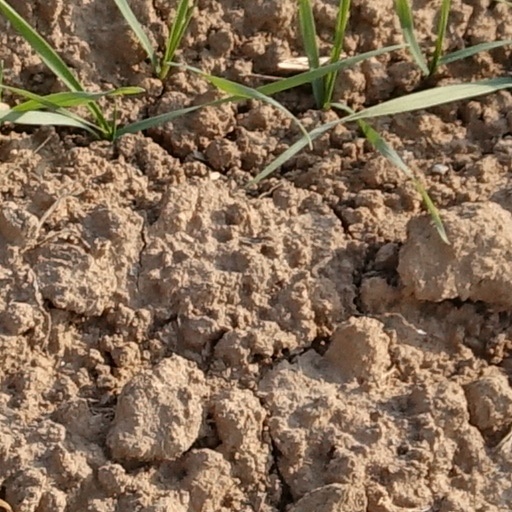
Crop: wheat